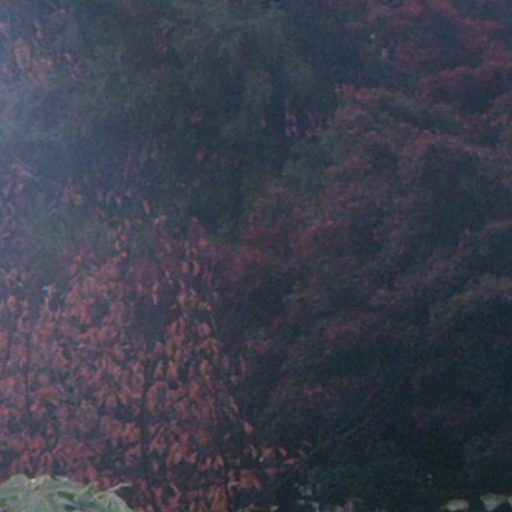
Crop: cassava